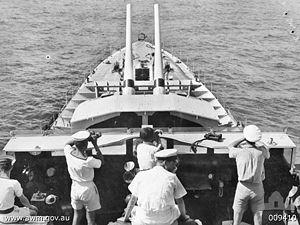
Le HMAS Nizam est un destroyer de classe N en service dans la Royal Australian Navy pendant la Seconde Guerre mondiale.